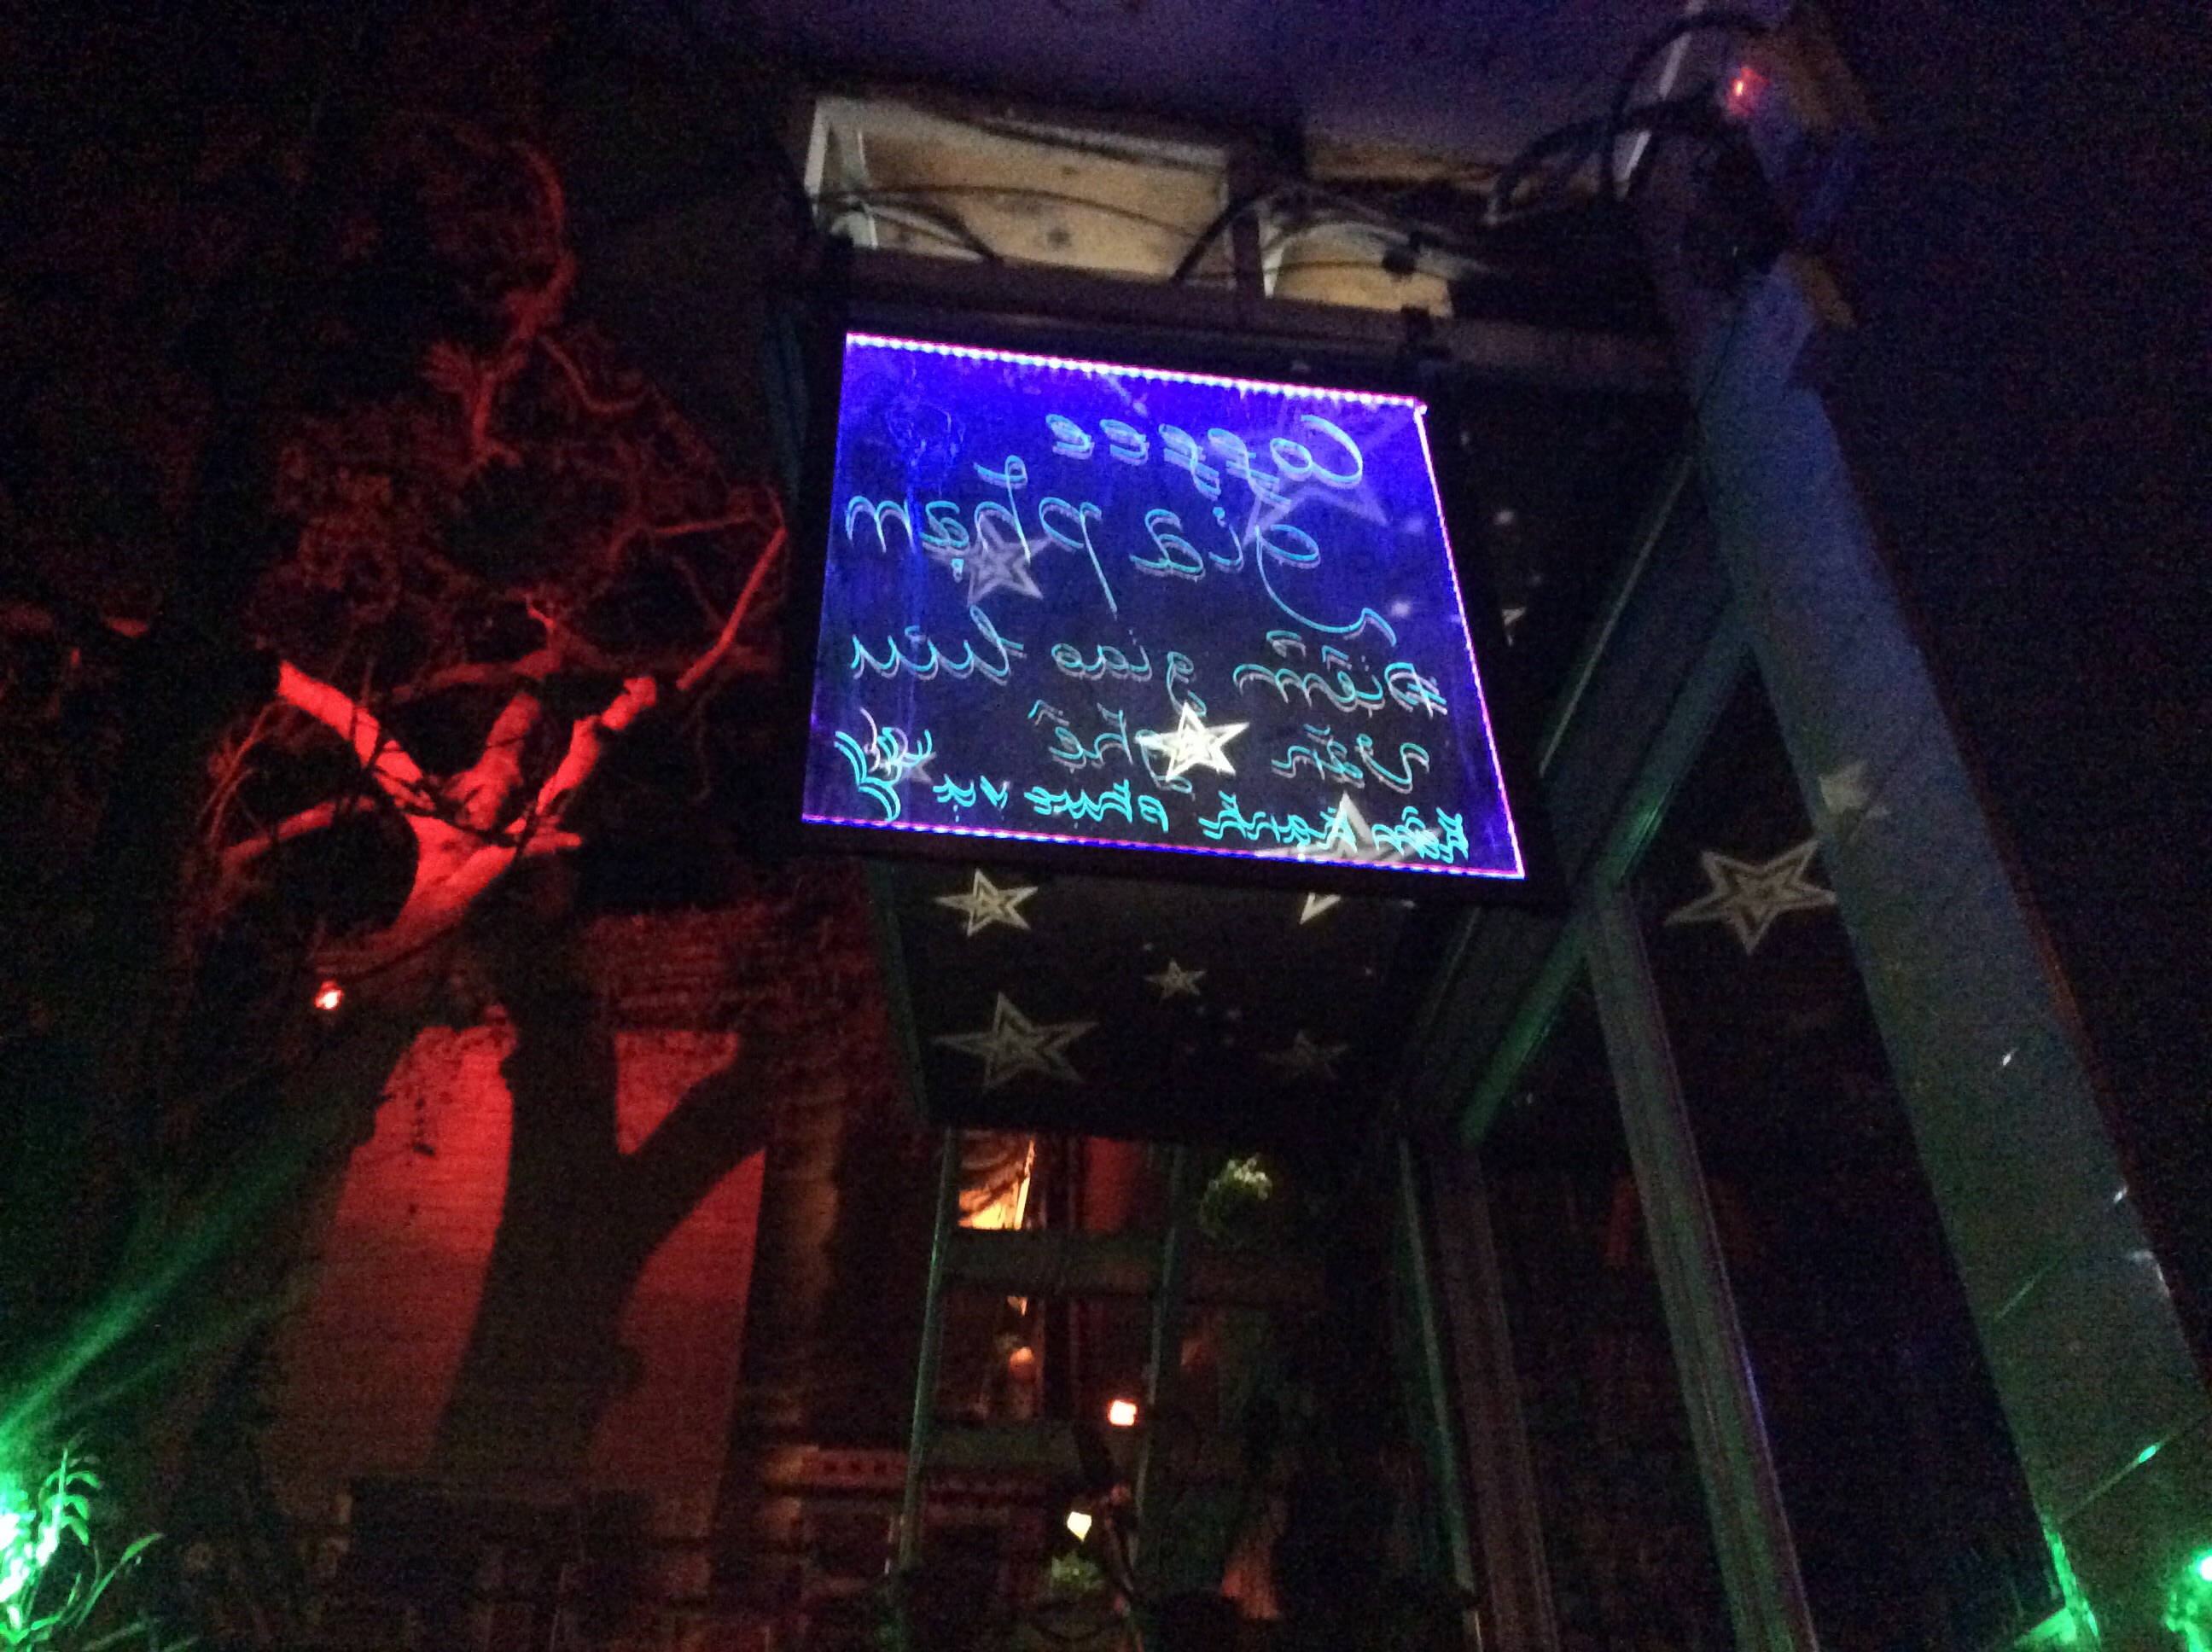
123, light, display device, technology, lighting, night, electronic device, sky, tree, led display, electronics, flat panel display